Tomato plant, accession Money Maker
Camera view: horizontal (90 deg, fisheye); turntable rotation: 180 degrees
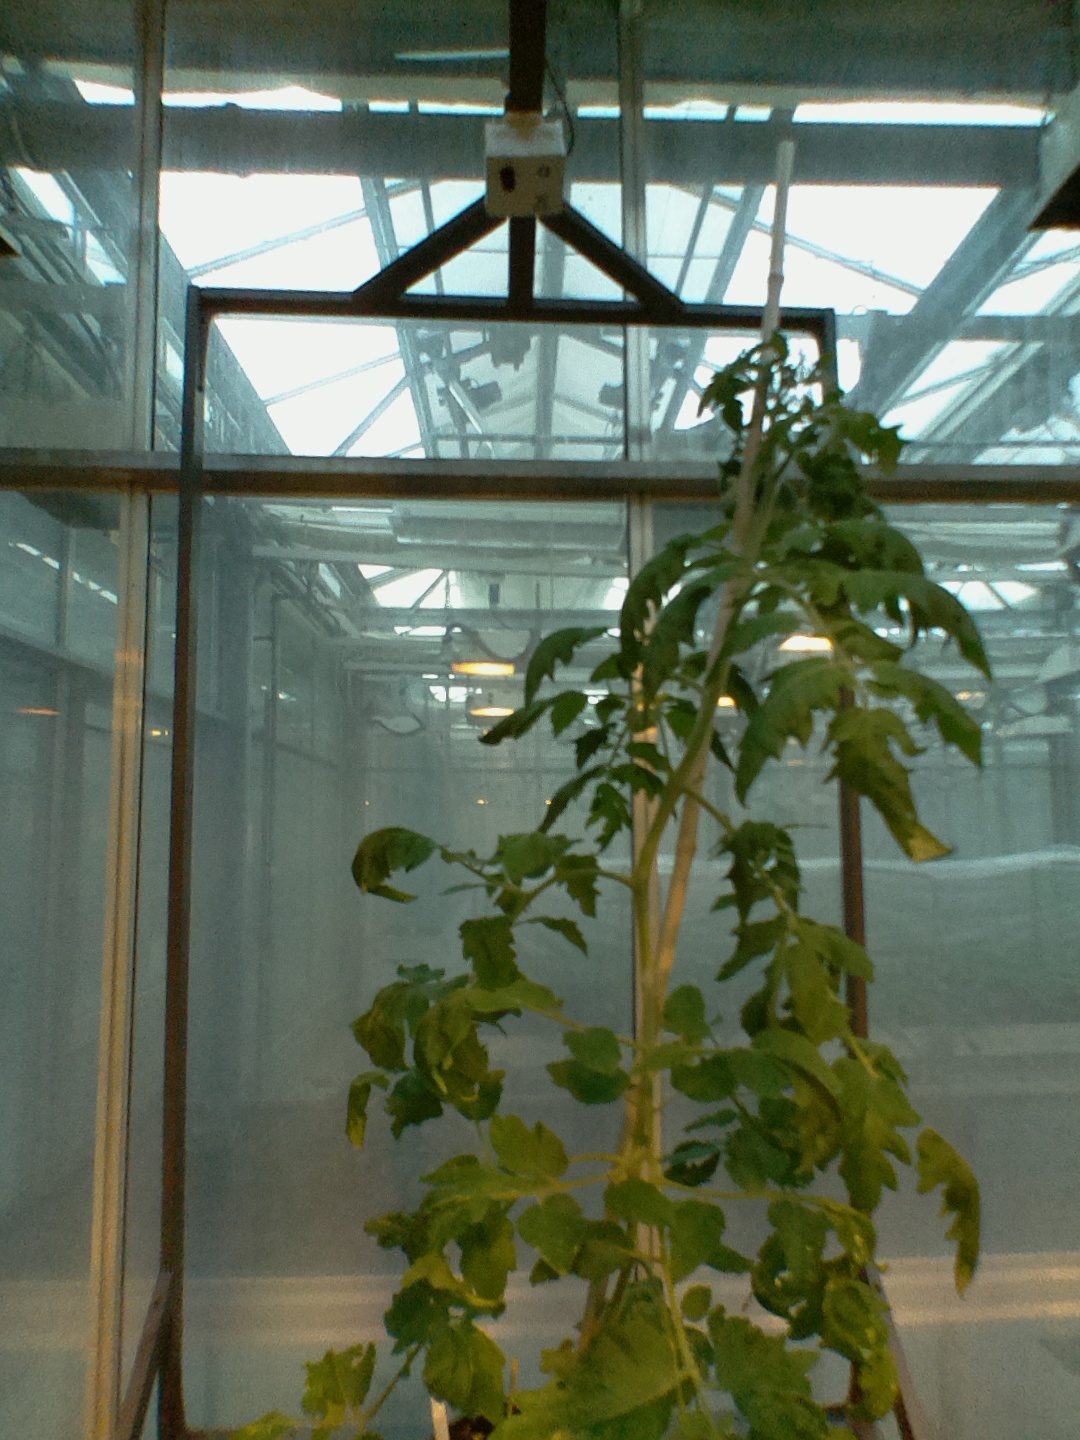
BBCH growth stage 64: 40%-50% of flowers open